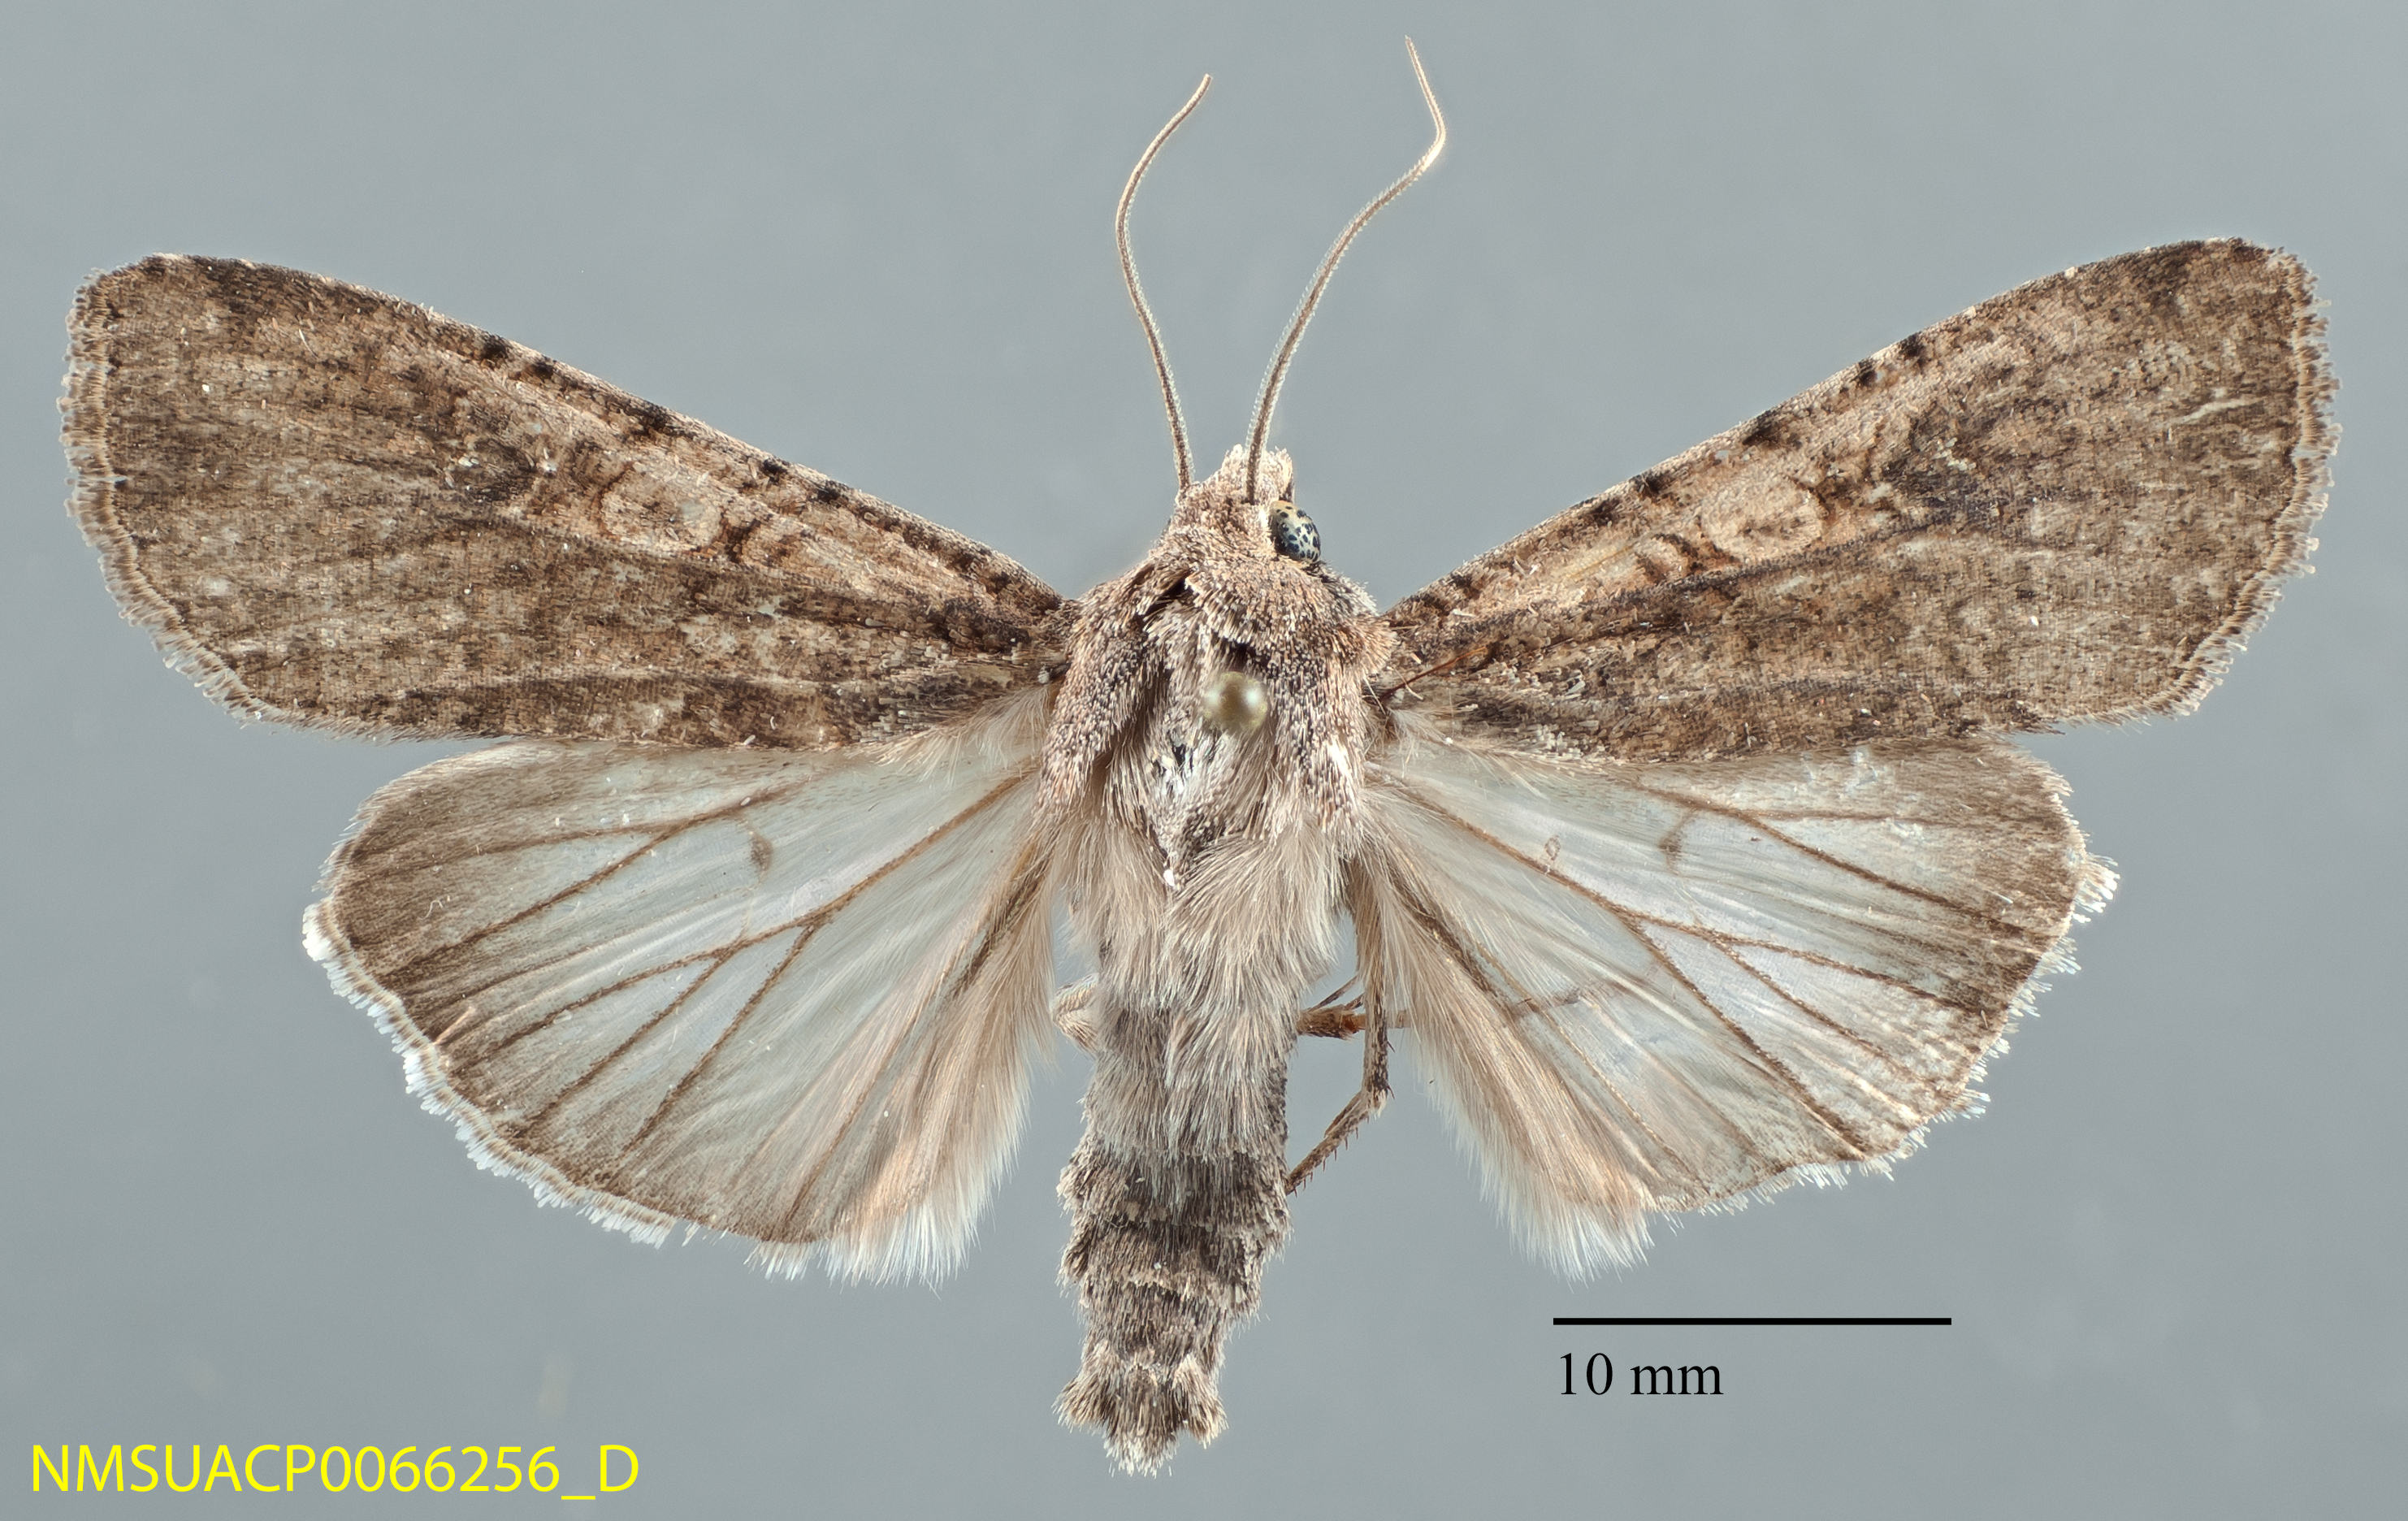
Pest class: cutworms